The Lolas' Beautiful Show

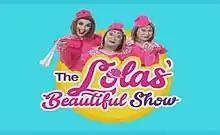
Title card

The Lolas' Beautiful Show is a Philippine television comedy talk show broadcast by GMA Network. Hosted by Wally Bayola, Jose Manalo and Paolo Ballesteros, it premiered on September 25, 2017 on the network's afternoon line up. The show concluded on February 2, 2018 with a total of 95 episodes.